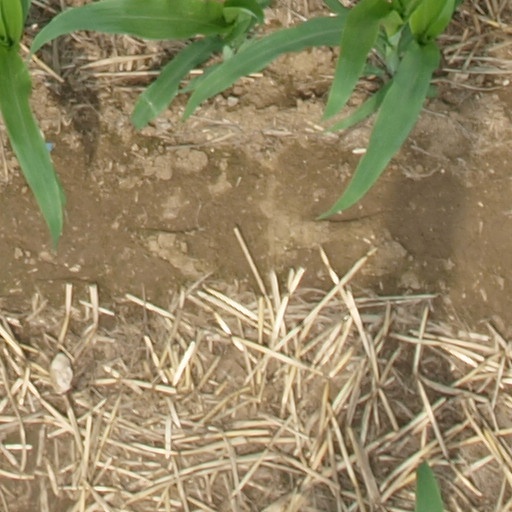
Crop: maize; corn